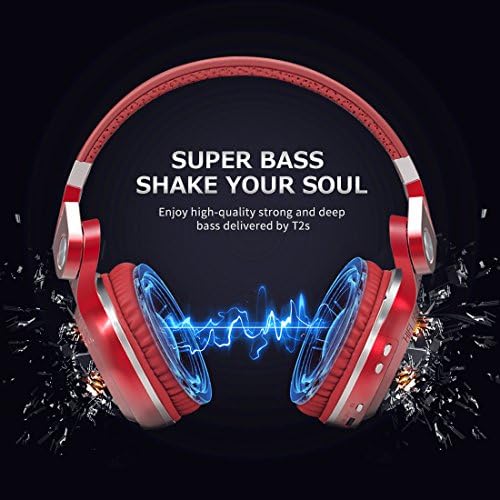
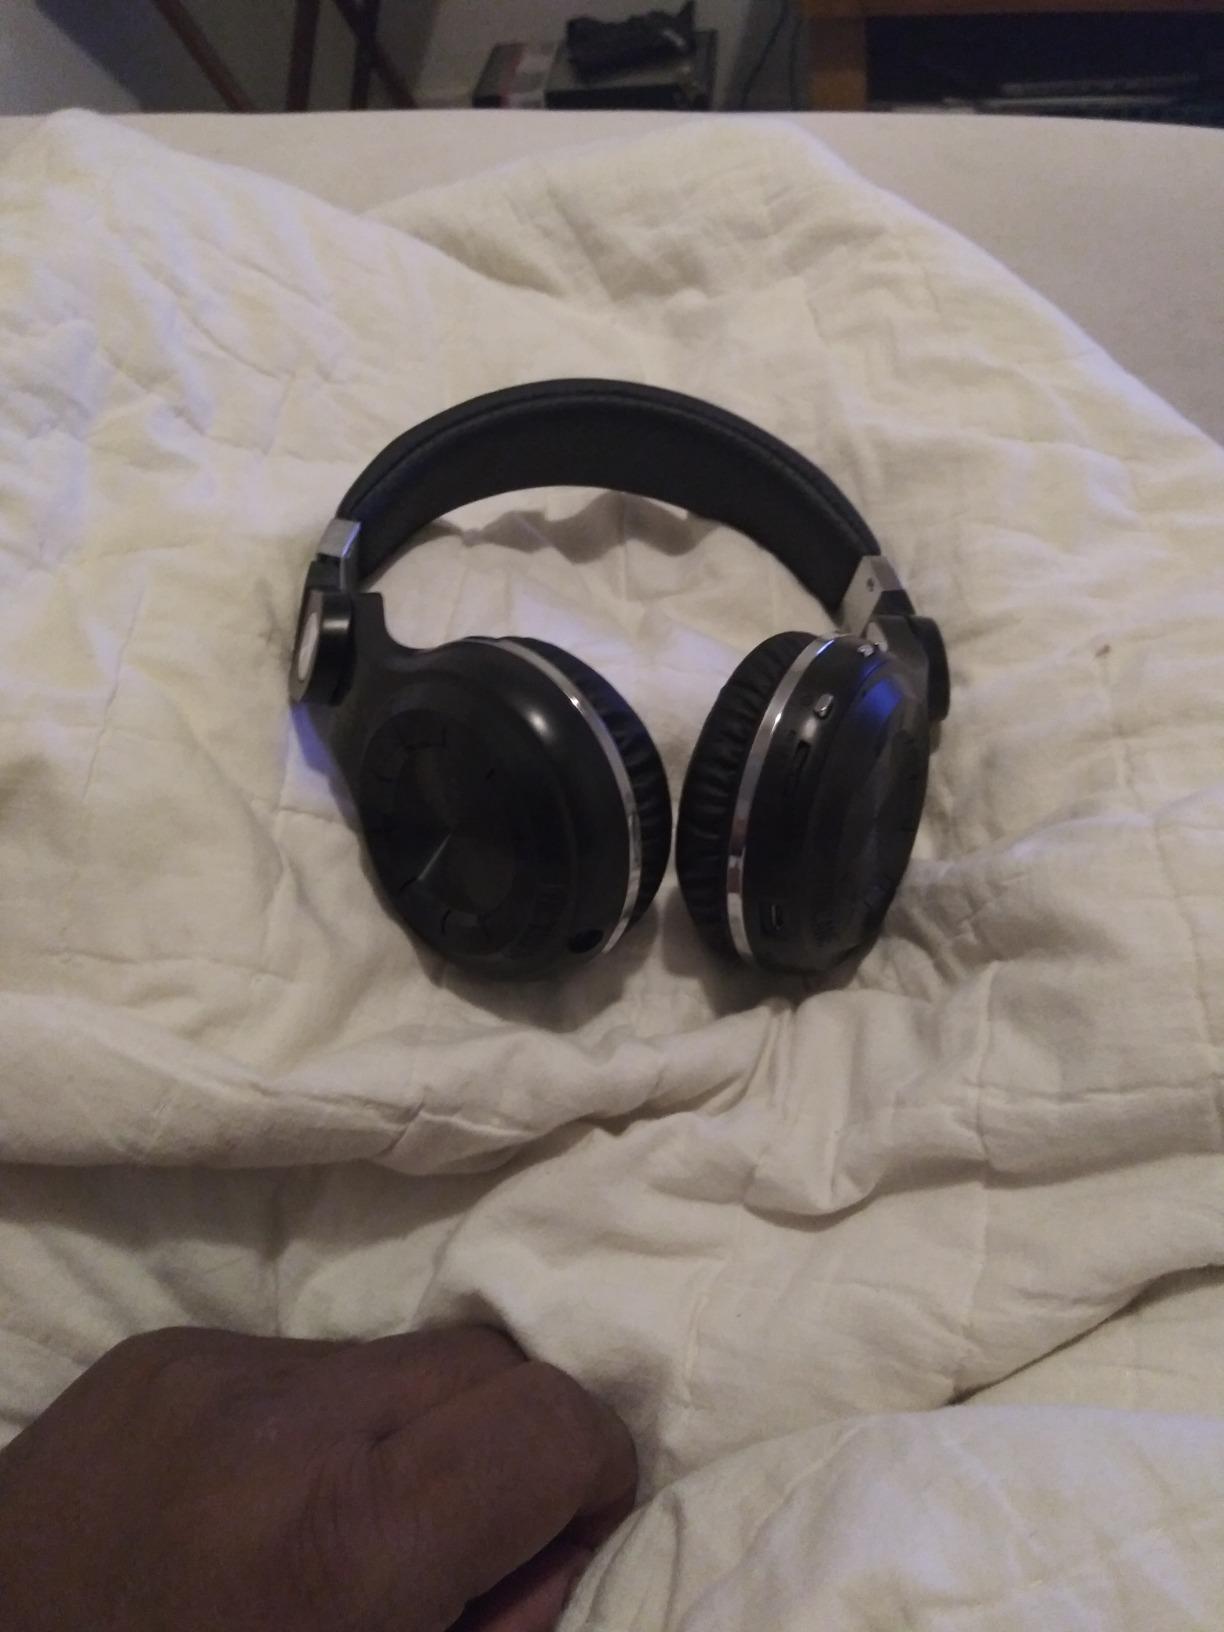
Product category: headphones
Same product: no